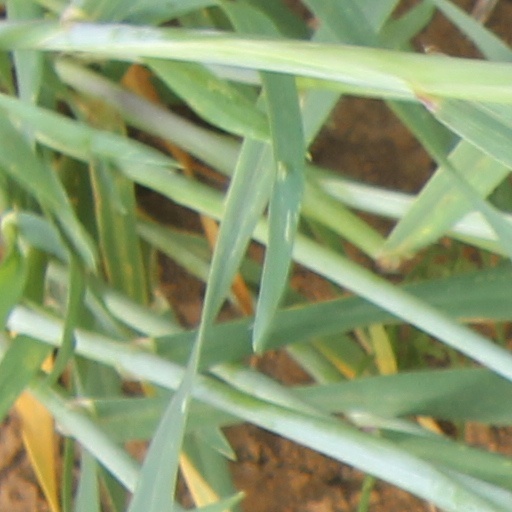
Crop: wheat